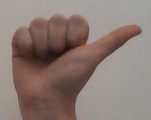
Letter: dhad